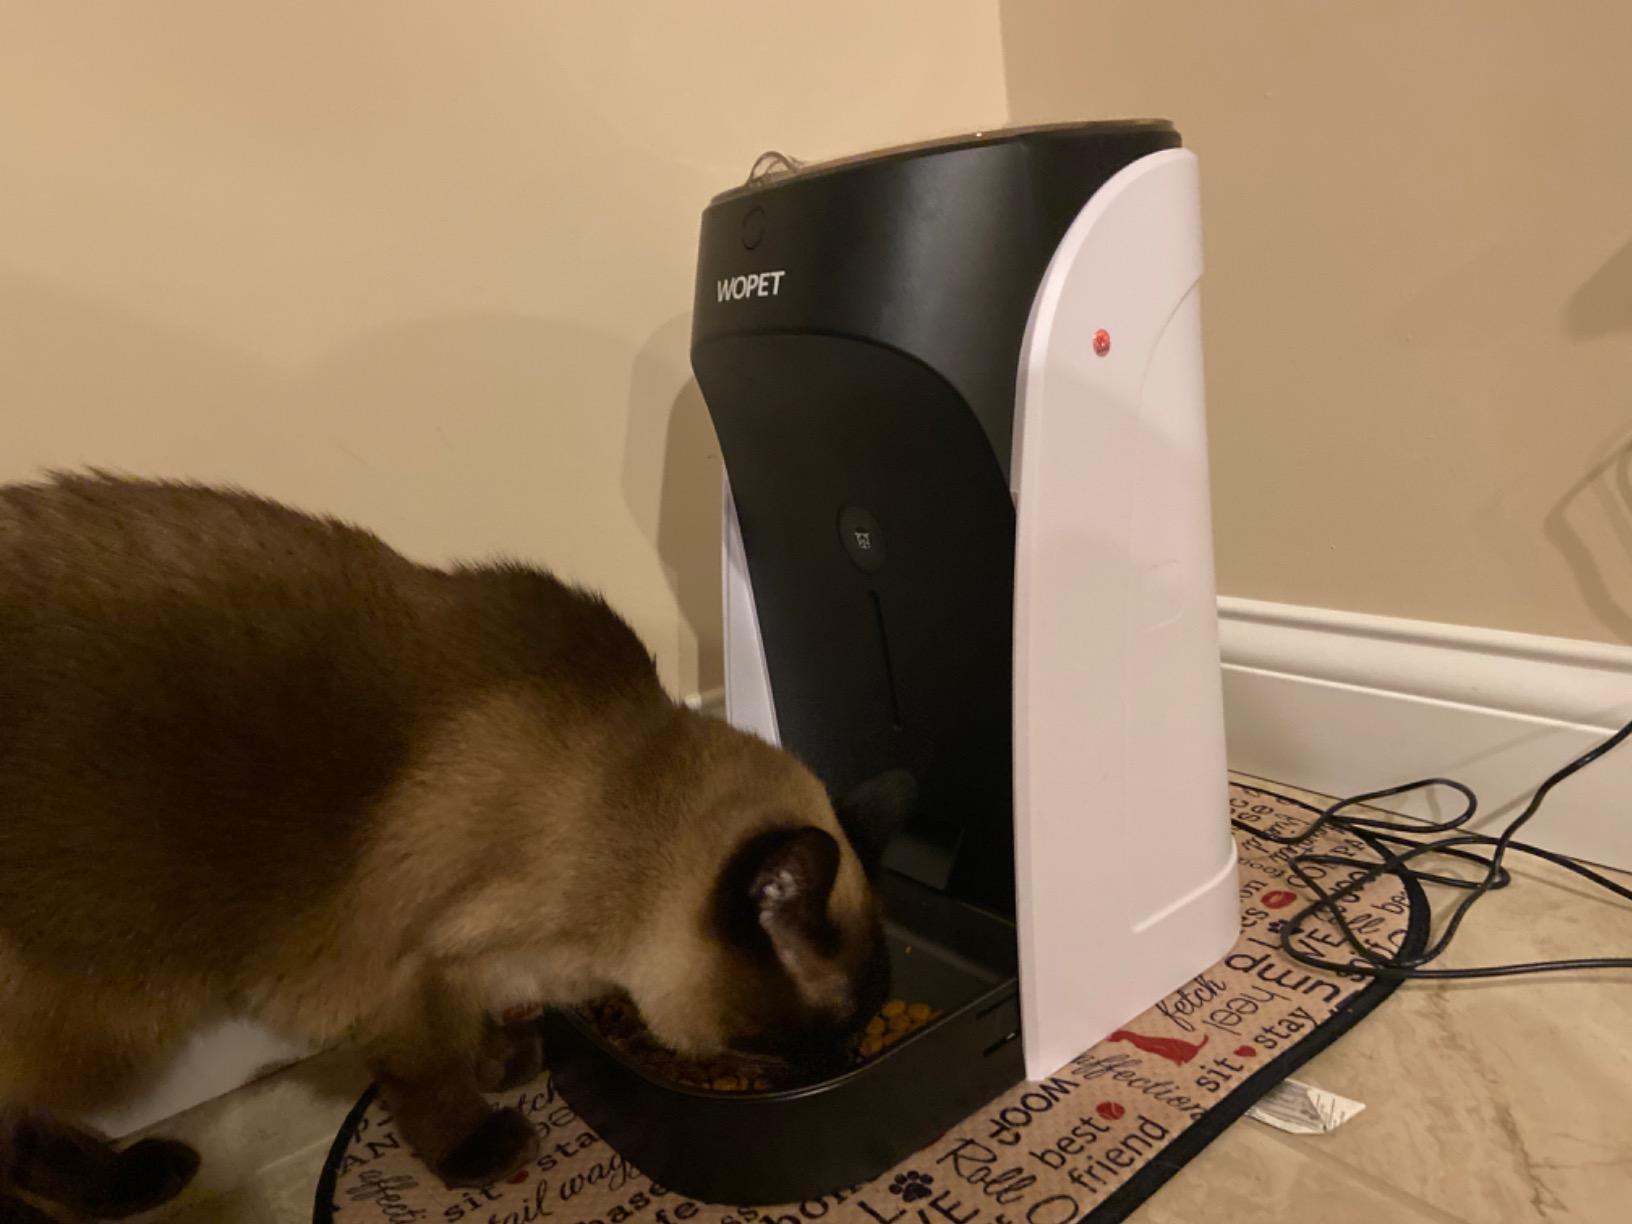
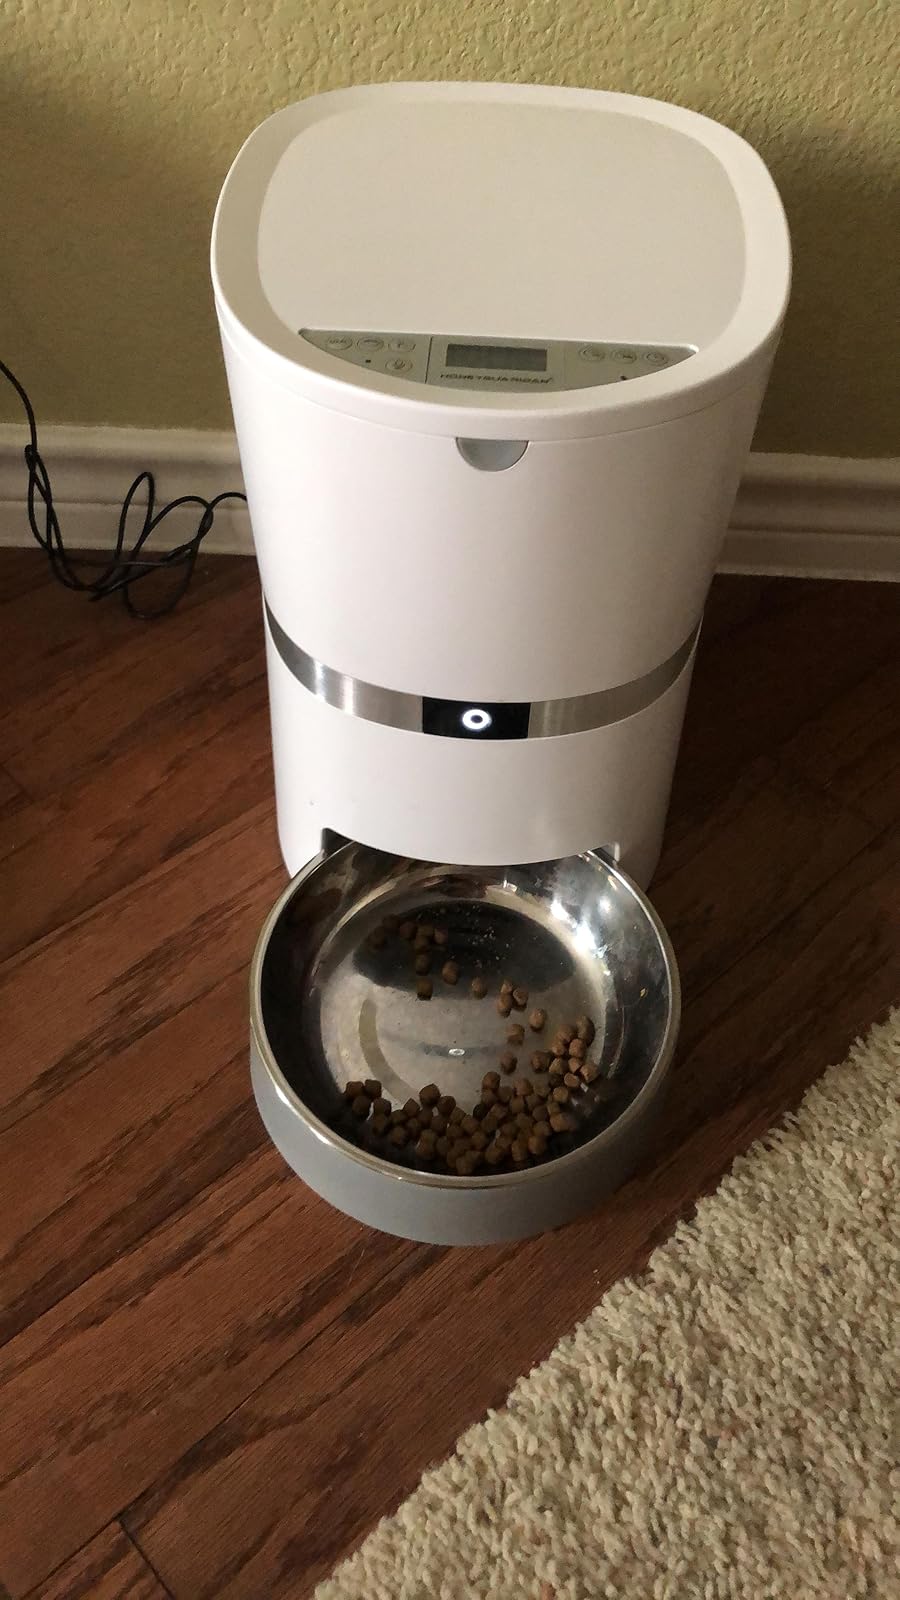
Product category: items_feeder
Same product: no